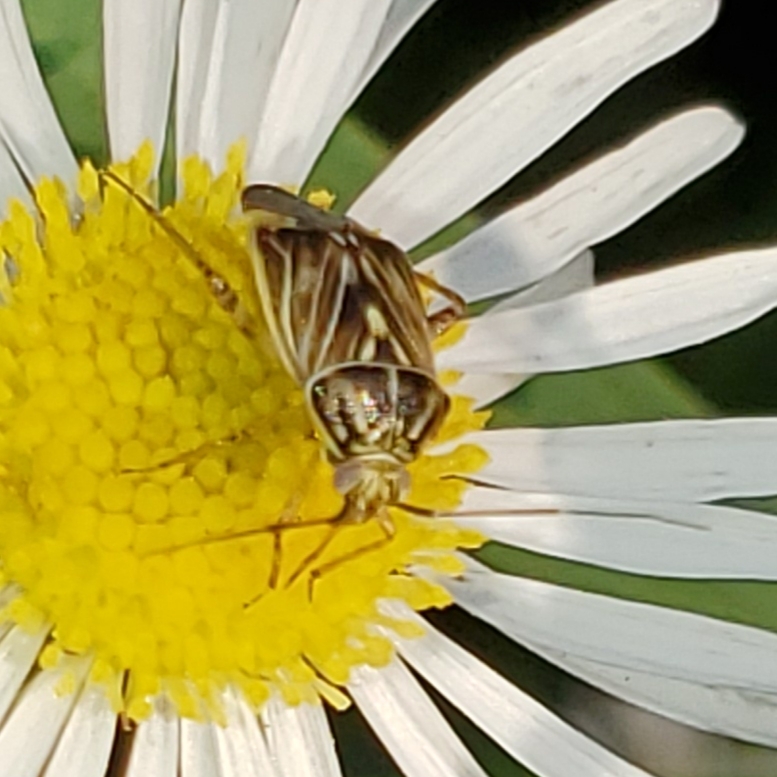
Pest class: lygus_bug